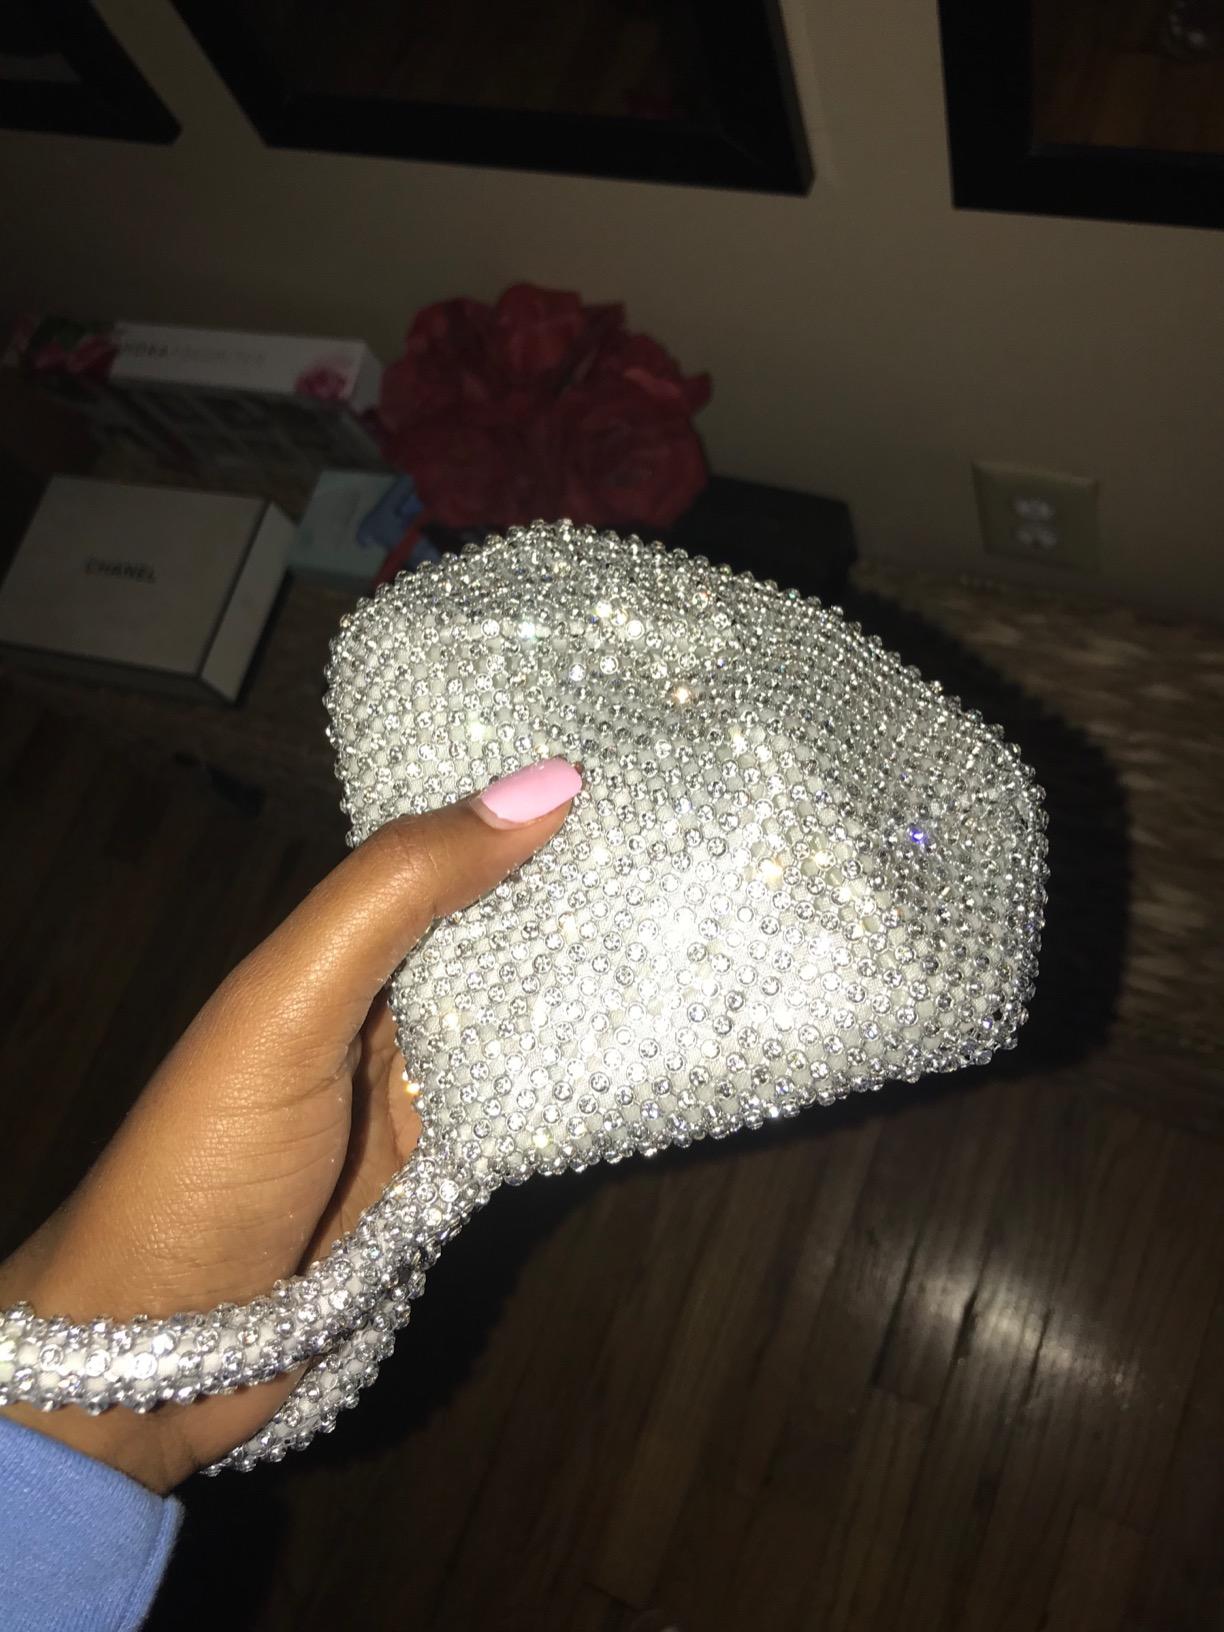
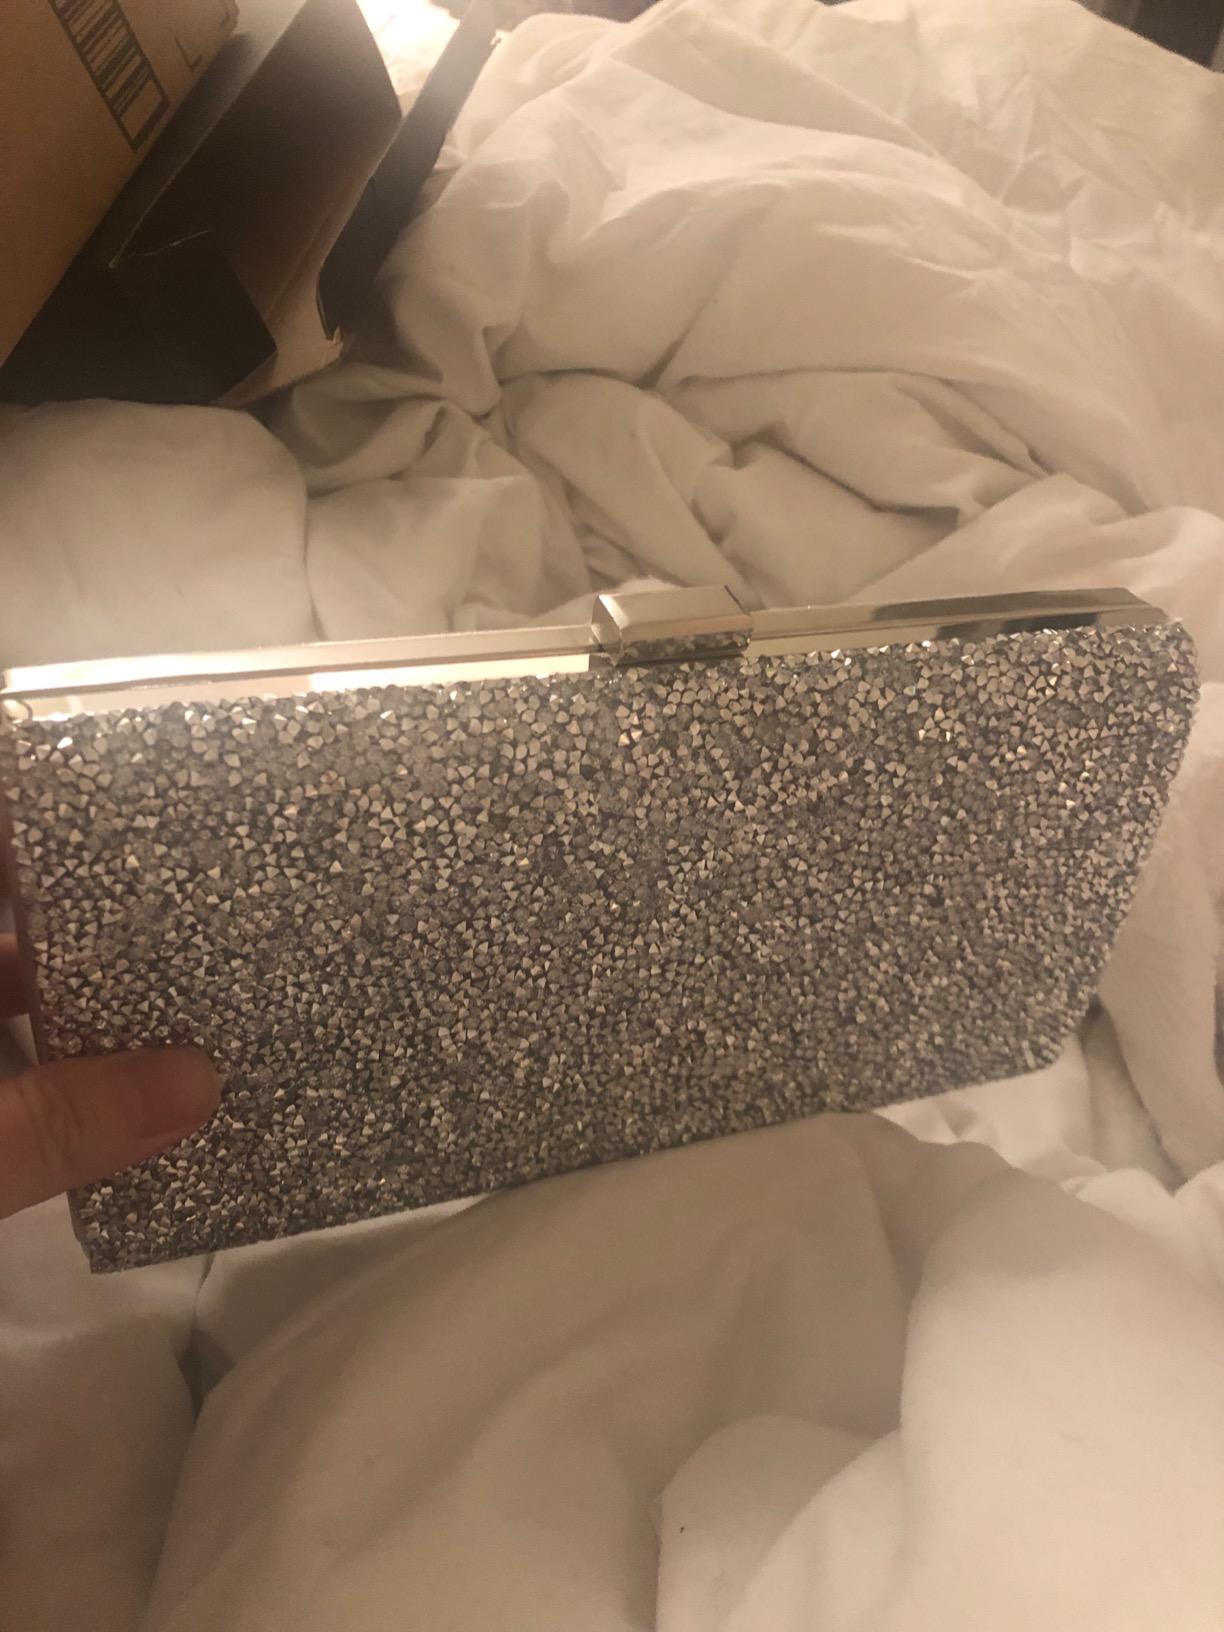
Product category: accessories_handbag
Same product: no